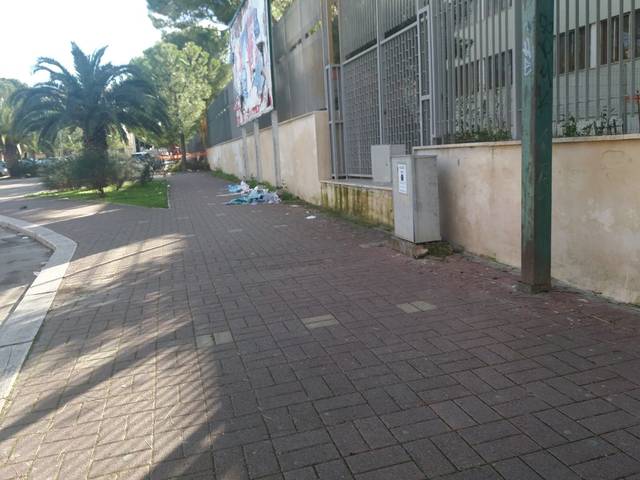
Region: Italy
Coordinates: 41.233, 16.302